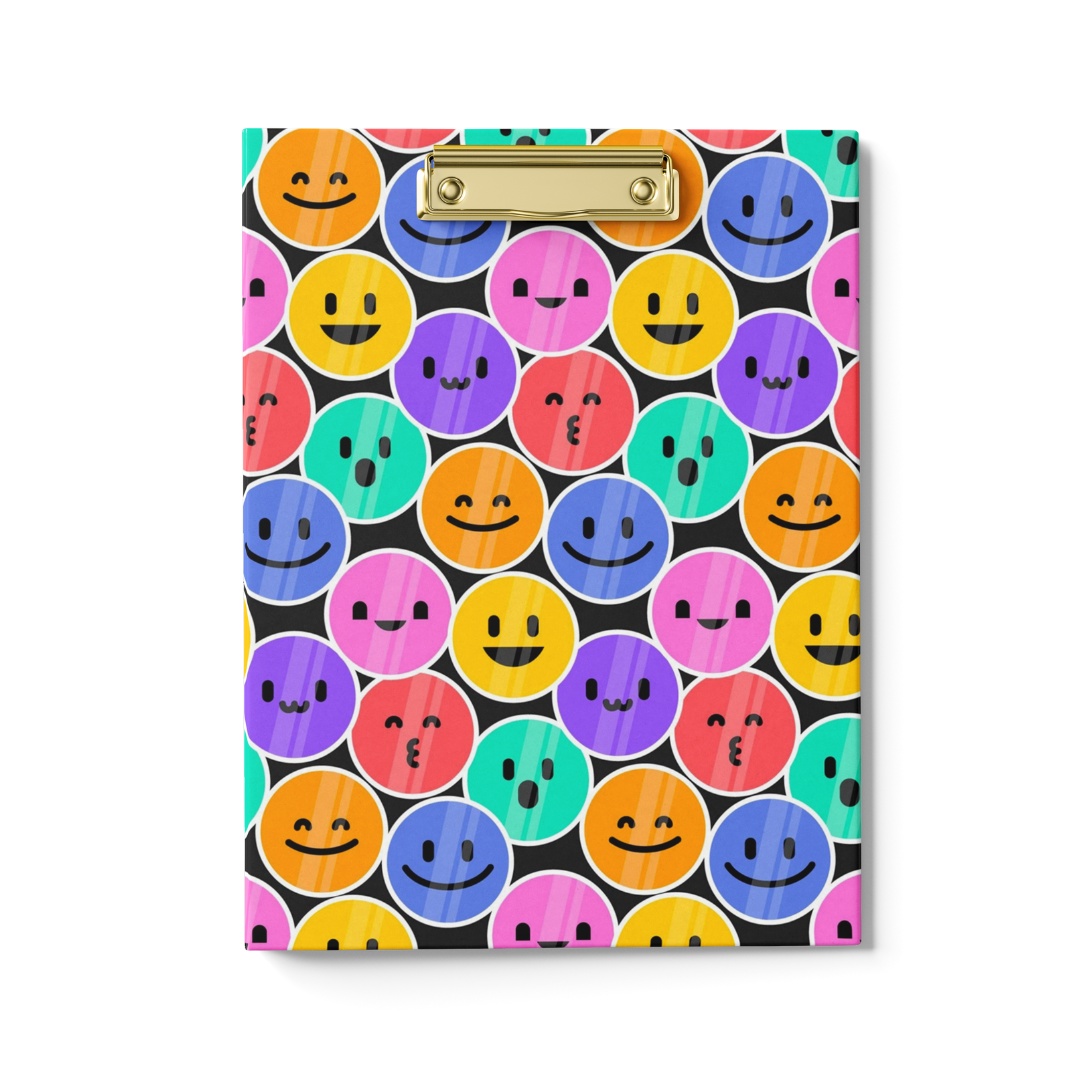
CLIPFOLIO - It's Giving Joy - 2025 Edition
This NEW Clipfolio is designed with this year's most popular cover art! We knew that people would love this artwork on a clipfolio, and here it is!! (*NEW FEATURE!! - Want to turn this Clipfolio into a planner? Now you can! Order one of our Go Planner Inserts (SOLD SEPERATELY) and insert it into this Clipfolio! **CLICK HERE to order a Go Planner Insert** Product Details: Approximately 19" X 12 1/2" when open, 9.5" X 12 1/2" closed Full Color Metal Gold Clip on front cover 2 pockets for storing misc. papers 1 pocket to insert a notepad (20 Page Lined Paper Notepad NOW INCLUDED!) For answers to questions about shipping and more, please visit our FAQ page.
Brand: BERTEAU & Co.
Category: Office Supplies > Filing & Organization > Portfolios & Padfolios > Portfolios